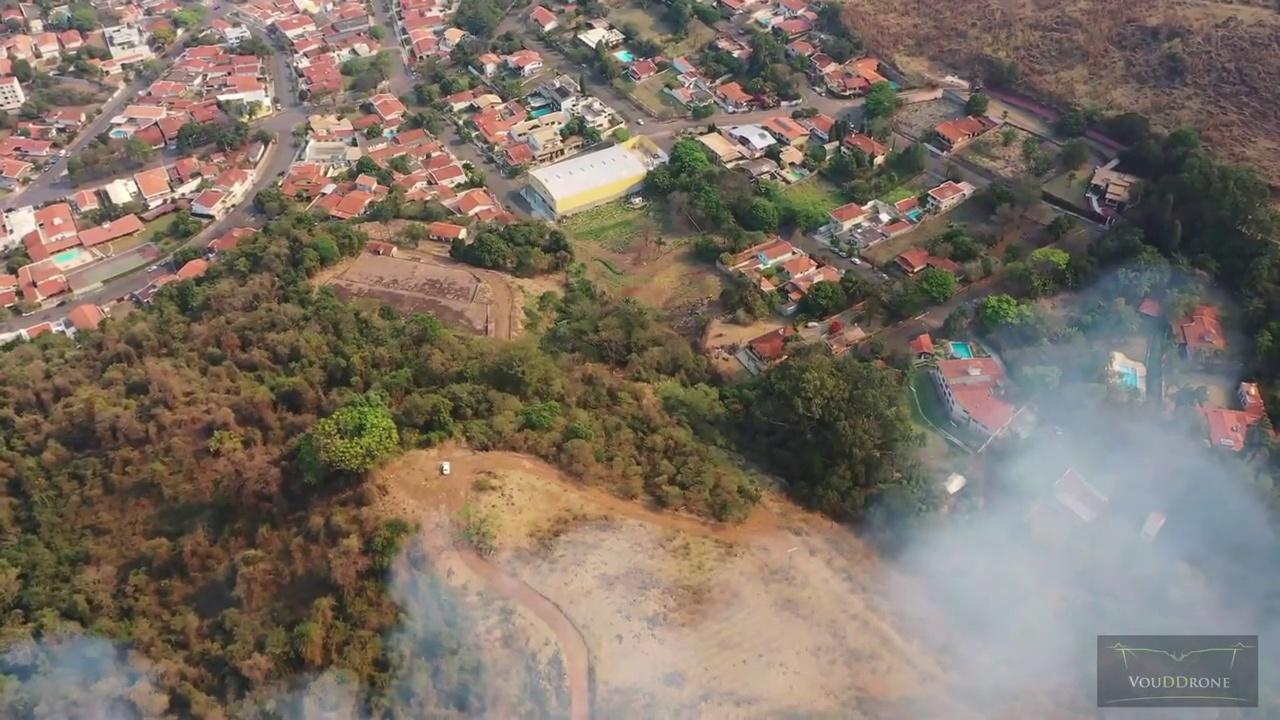
Fire: no
Smoke: yes